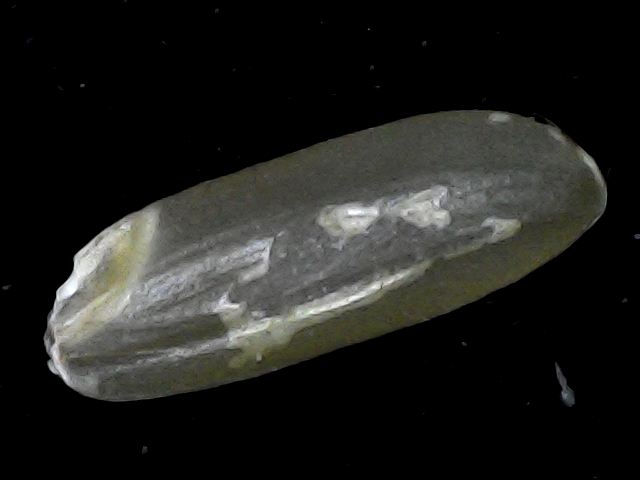
Rice variety: BR23